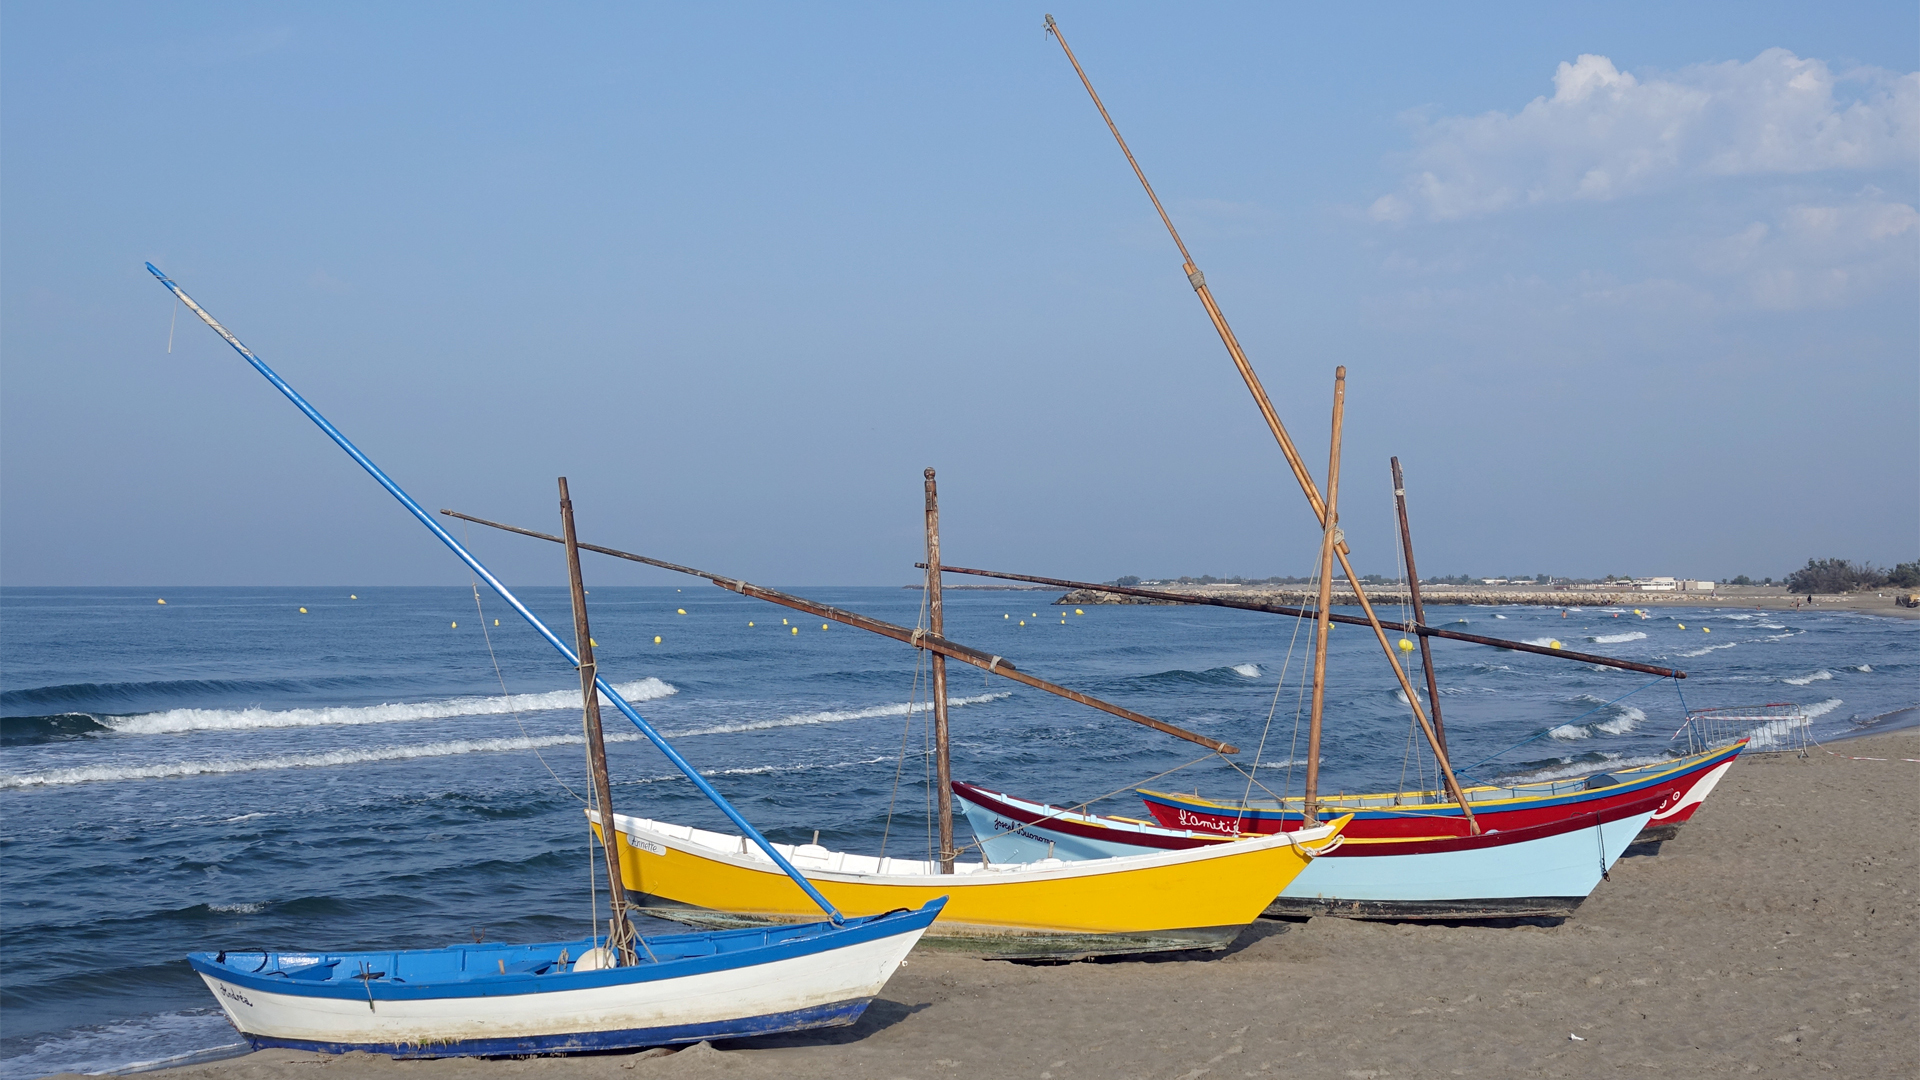
sea, beach, boat, vehicle, fishing vessel, water transportation, watercraft, sky, proa, ocean, boats and boating equipment and supplies, vacation